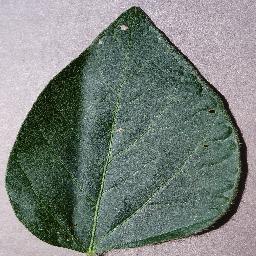
Label: Soybean___healthy